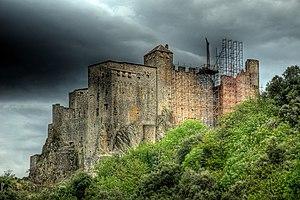
Le château de Meyras, appelé château de Ventadour au XIXᵉ siècle, est un château fort ayant des éléments d'architecture des XIᵉ siècle, XIIᵉ siècle, XVᵉ siècle et XVIᵉ siècles, situé en Ardèche, au sud-est du territoire communal de Meyras.
Meyras est une commune française, située dans le département de l'Ardèche en région Auvergne-Rhône-Alpes, où se trouve la station thermale de Neyrac-les-Bains.
La liste des châteaux de l'Ardèche recense de manière non exhaustive les mottes castrales ou châteaux de terre, les châteaux, château fort ou château de plaisance, les châteaux viticoles, les maisons fortes, les manoirs, situés dans le département français de l'Ardèche. Il est fait état des inscriptions et classements au titre des monuments historiques.